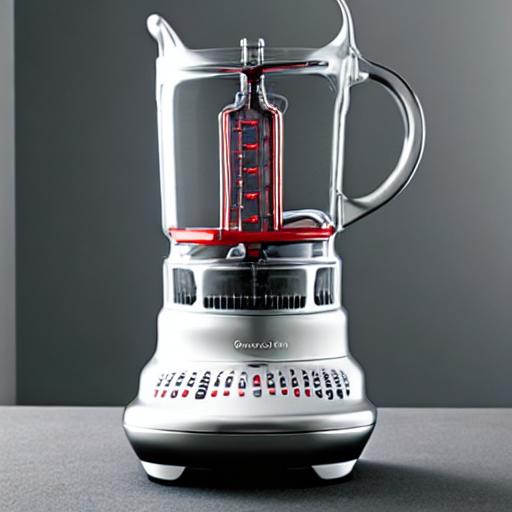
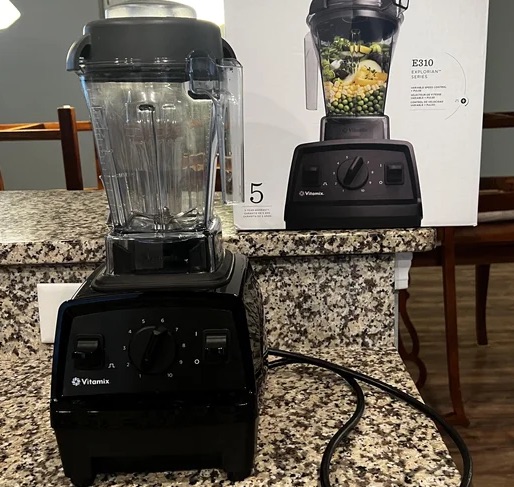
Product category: items_blender
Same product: no